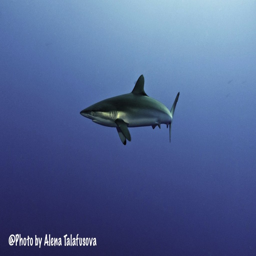
image of a silky shark